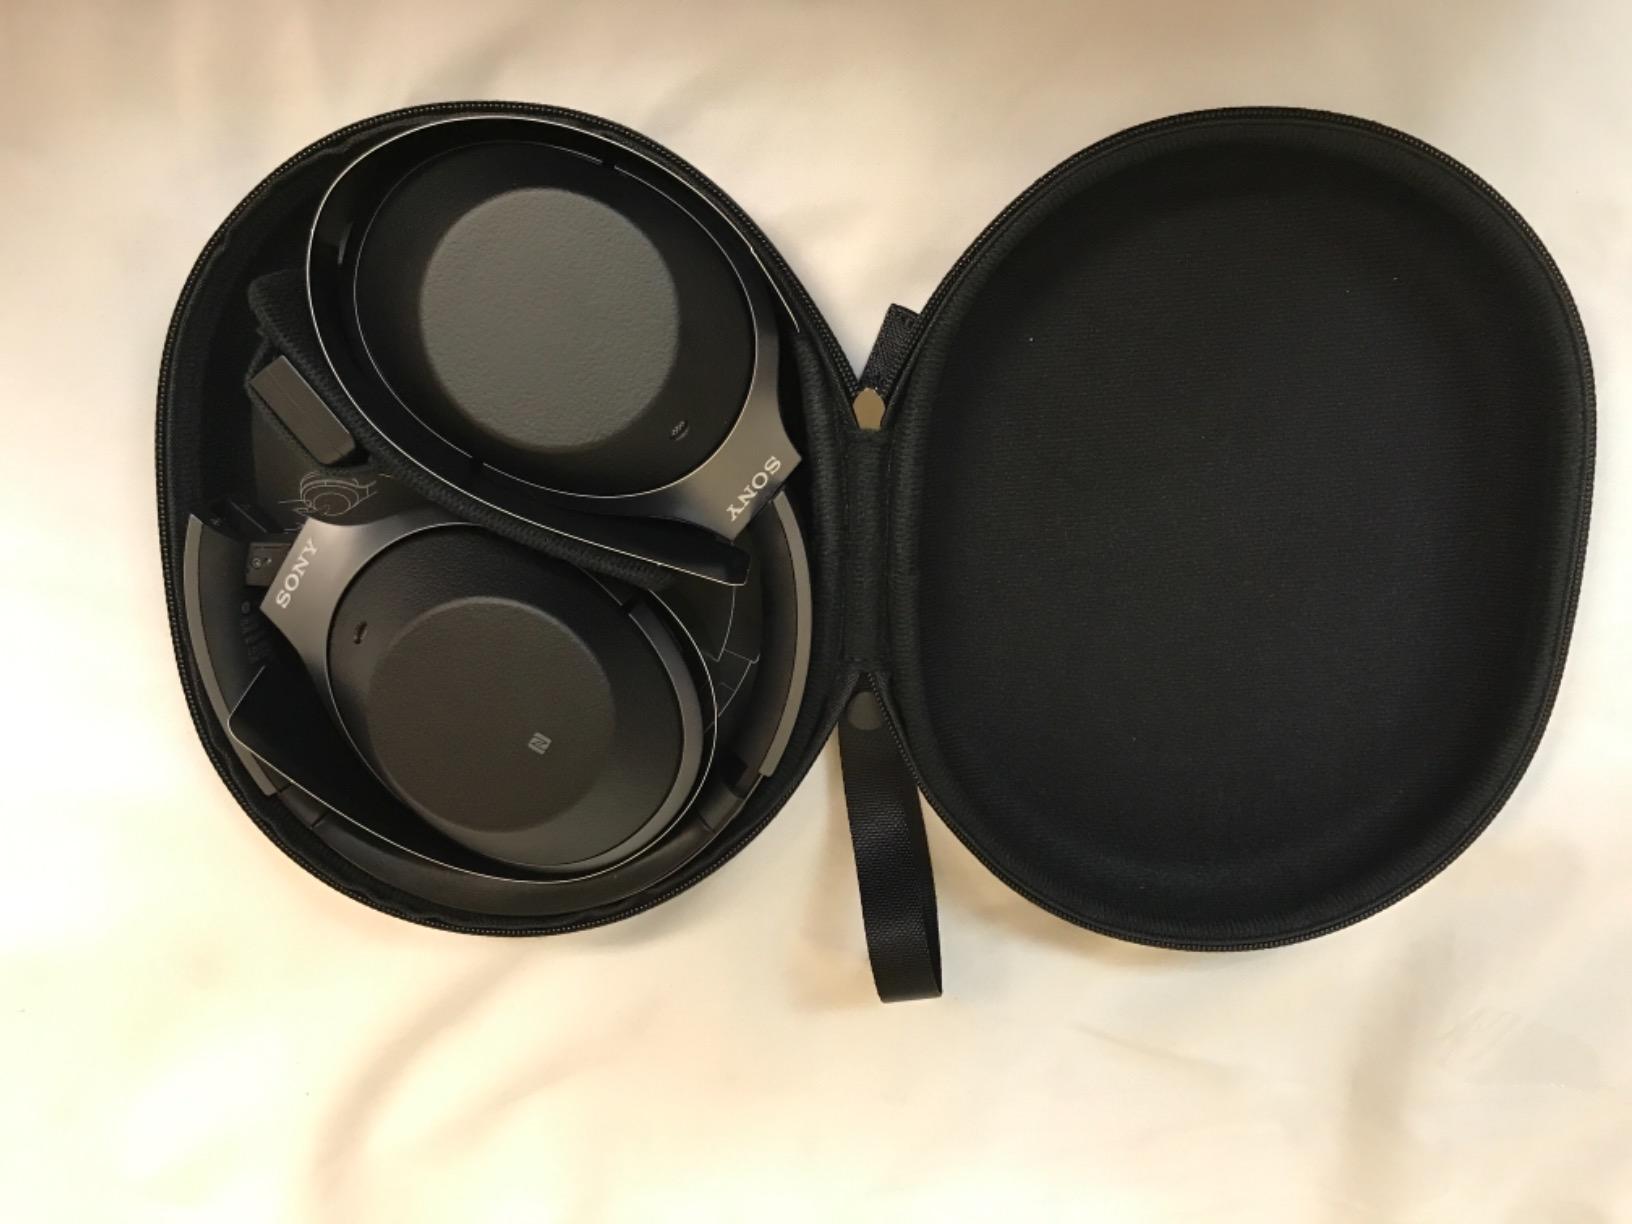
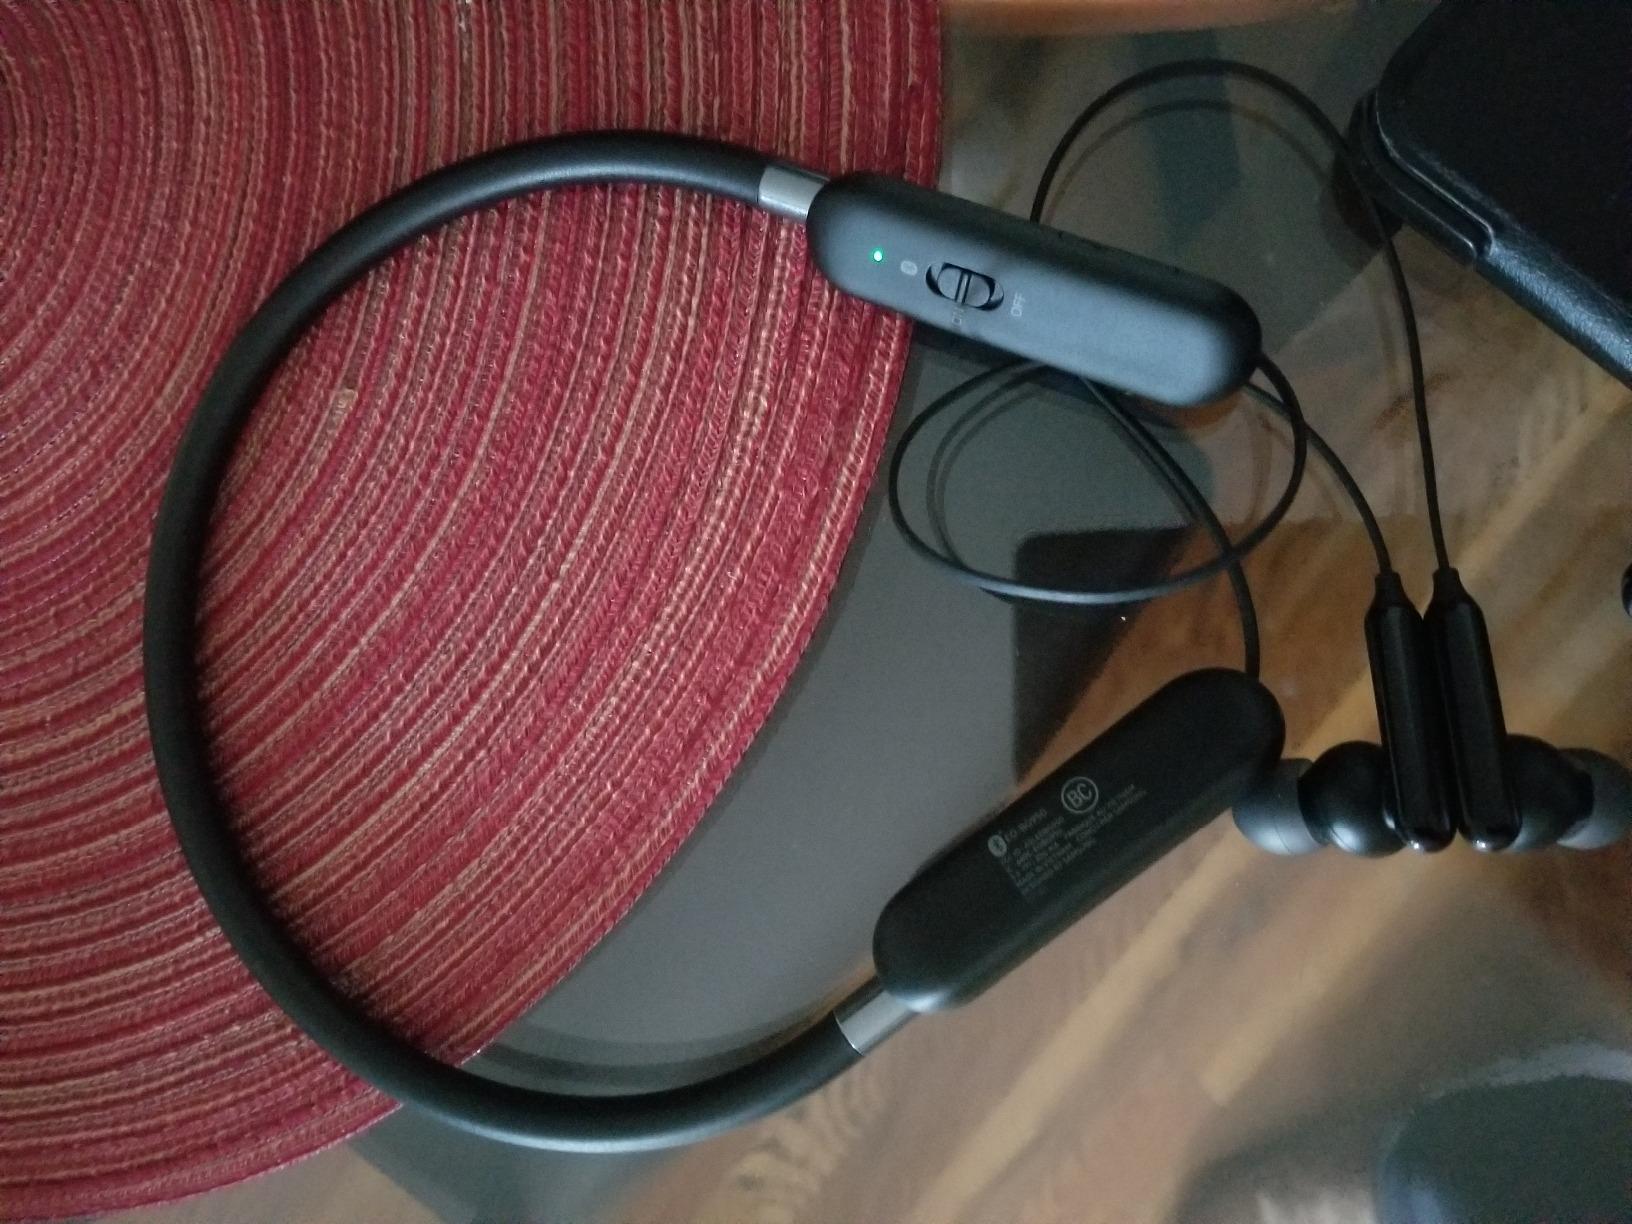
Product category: headphones
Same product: no